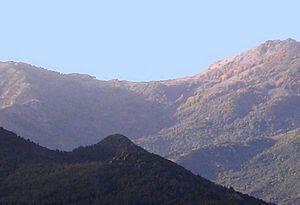
San Petrone avec sa ""tavula"" (table) telle qu'on peut la voir de Carticasi"
Rusio est une commune française située dans la circonscription départementale de la Haute-Corse et la collectivité territoriale de Corse. Elle appartient à l'ancienne piève de Vallerustie, en Castagniccia.